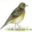
Label: bird